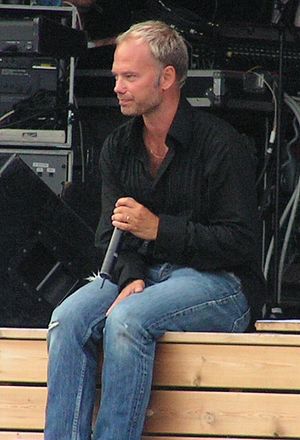
Niklas Hjulström
Hjulström opptrer ved Fallens dagar 22. juli 2006 i Trollhättan. Foto:Tubaist
Niklas Lennart Hjulström, er en svensk skuespiller, instruktør og kunstner. Han er søn af skuespiller Lennart Hjulström og bror til programleder Carin Hjulström.